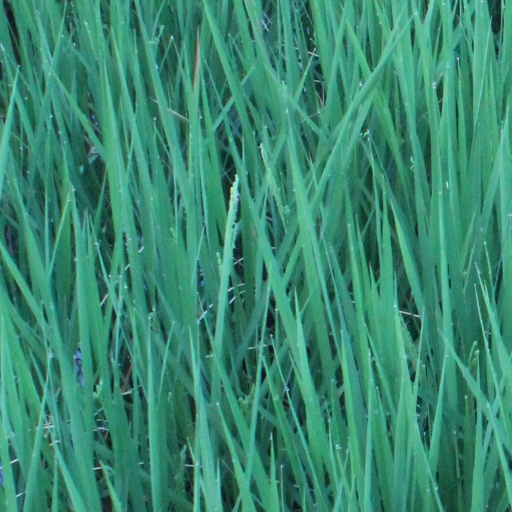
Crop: rice